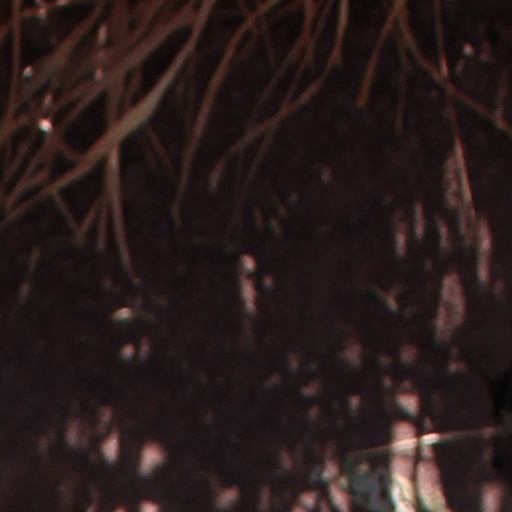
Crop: wheat